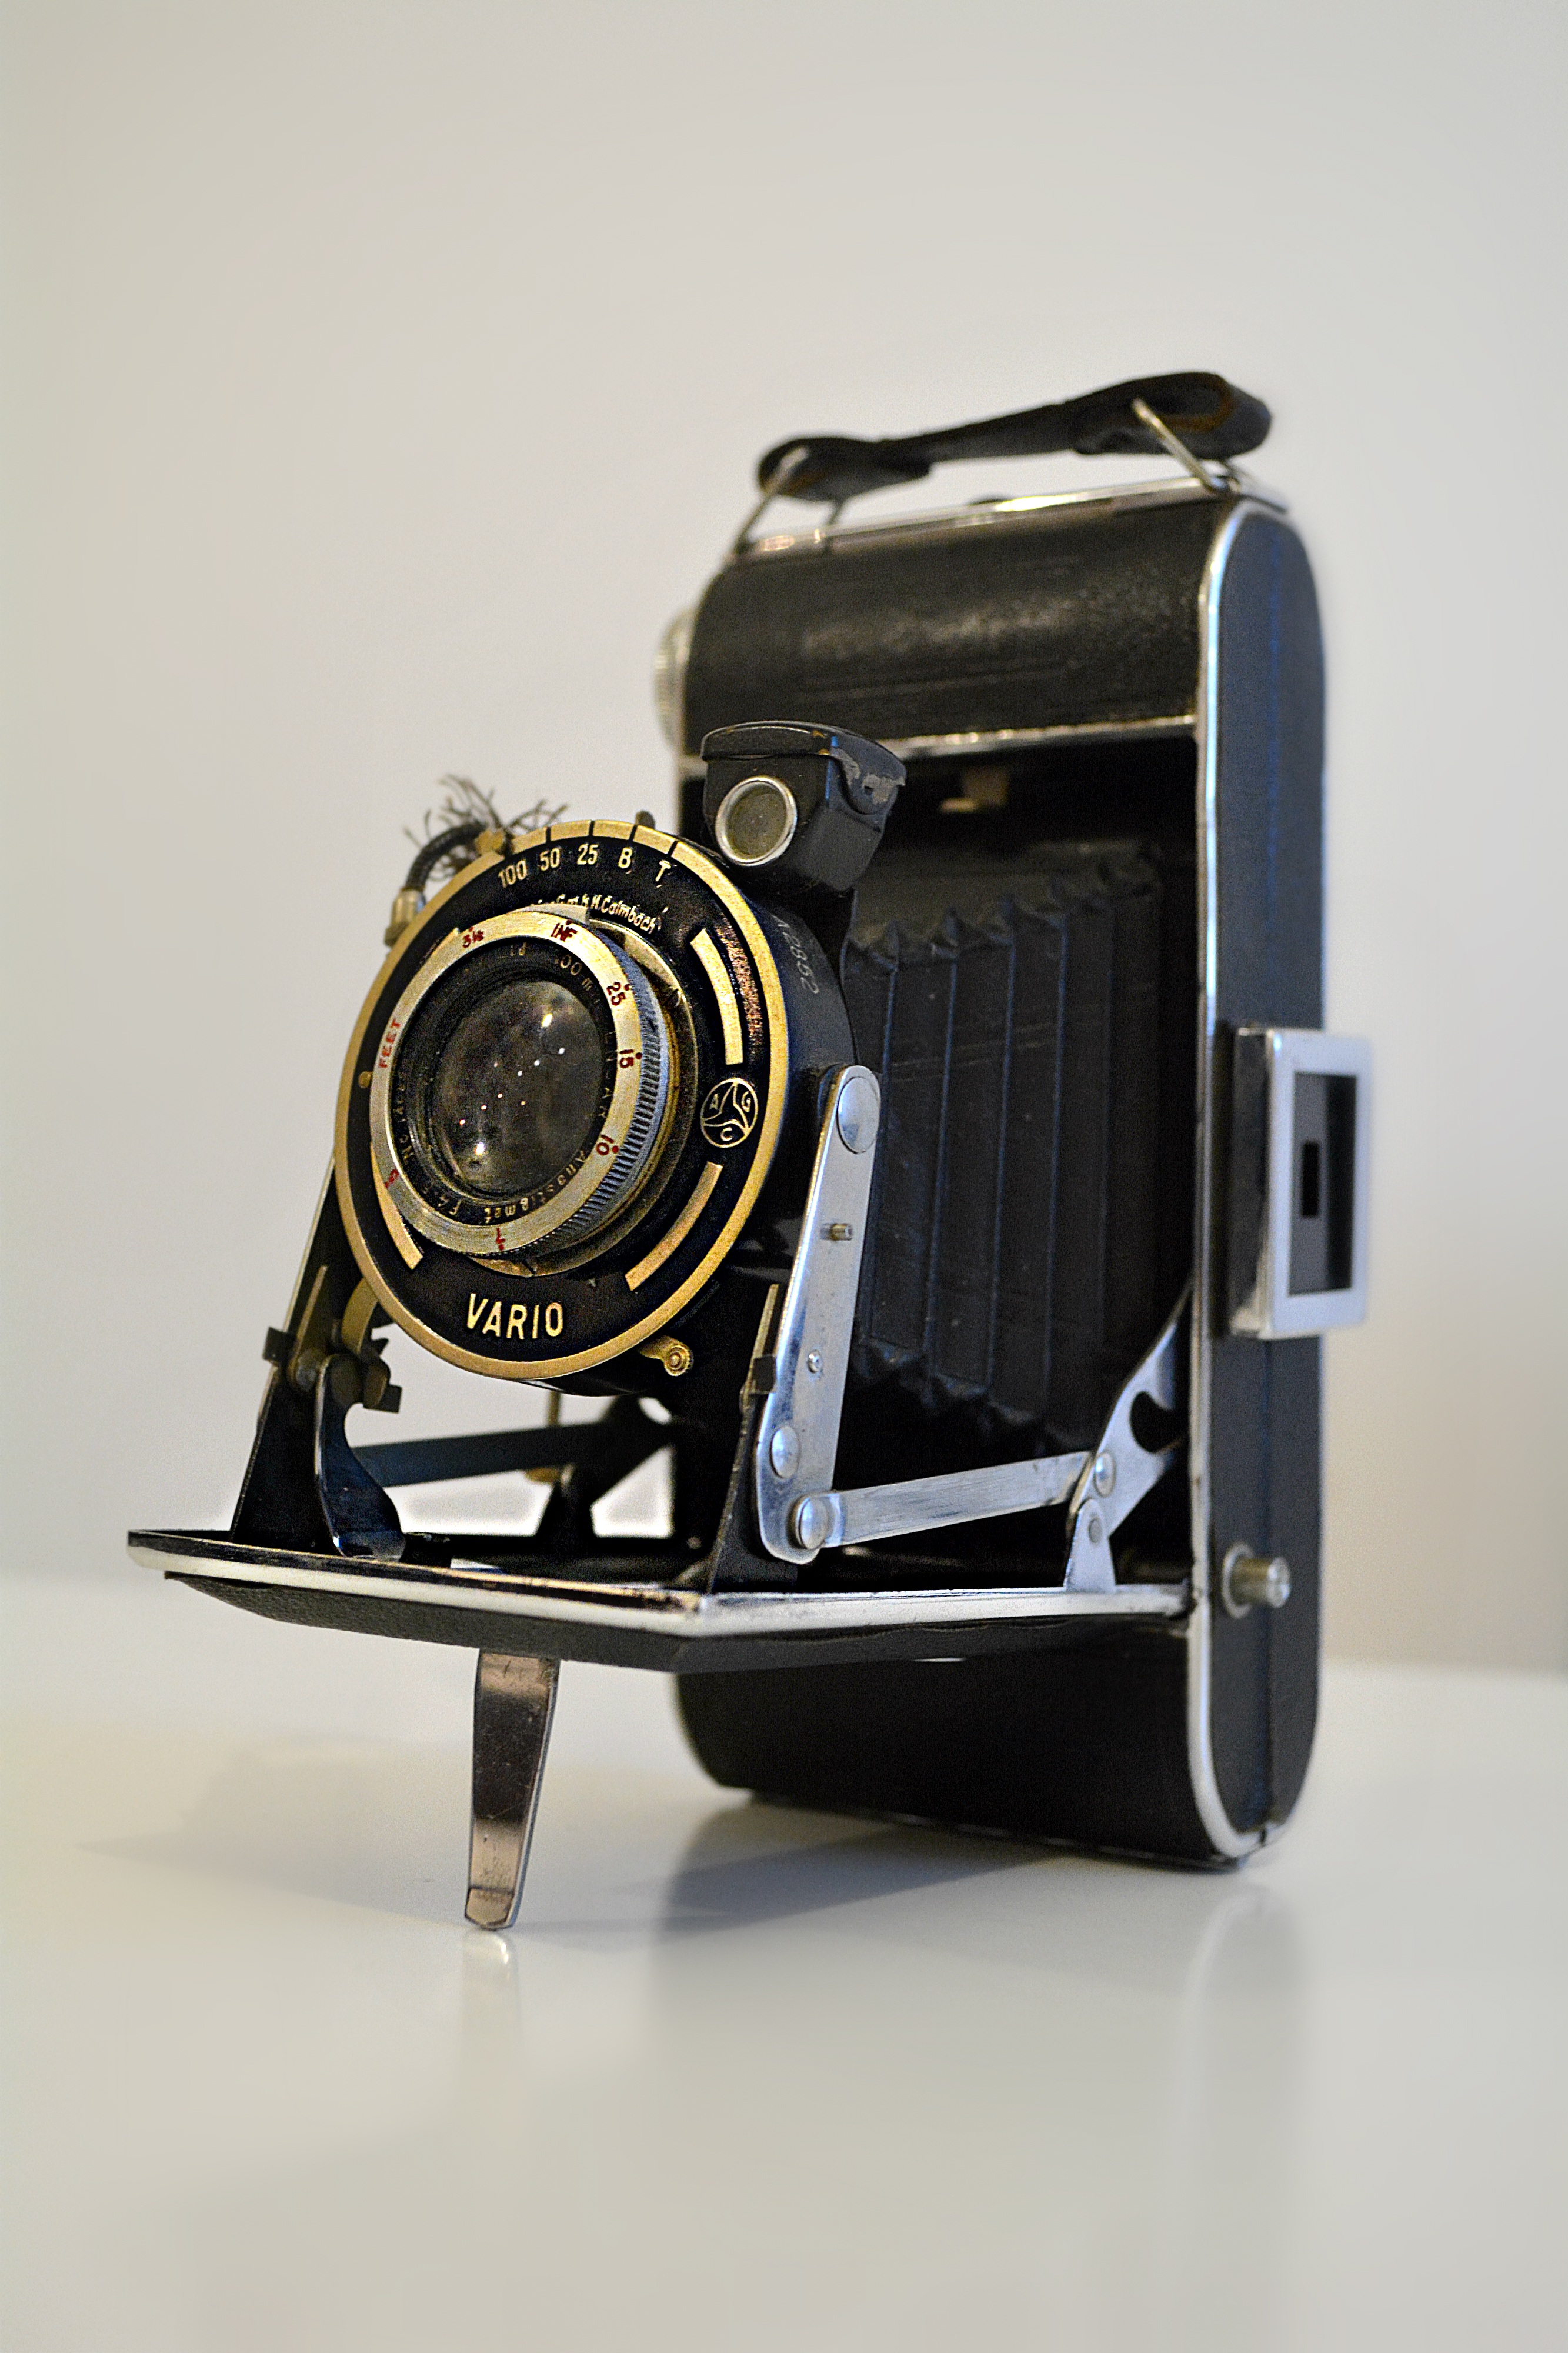
camera, camera lens, reflex camera, camera accessory, digital camera, vehicle, cameras optics, automotive design, film camera, automotive tire, Point and shoot camera, motor vehicle, lens, classic, electric blue, automotive lighting, metal, single lens reflex camera, fashion accessory, rectangle, gadget, font, toy, machine, classic car, automotive wheel system, toy vehicle, instant camera, auto part, vintage car, antique car, strap, headlamp, rose order, clock